Binali Yıldırım

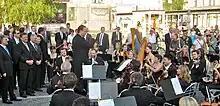
Yıldırım accompanying President Abdullah Gül on a visit to Ljubljana, Slovenia in 2010

Yıldırım presided over a new Transport Ministry initiative to vastly upgrade airports that were regarded to be in 'discarded condition'. Under the new scheme, numerous airports were closed for refurbishment. Following improvement work, the Tokat, Kahramanmaraş, Sivas, Gaziantep and Çanakkale airports were re-opened in 2006 while Balıkesir Airport and Kars Harakani Airport was reopened by Yıldırım in 2007. A new international terminal at İzmir Adnan Menderes Airport was opened in 2006, with Yıldırım also present at the opening of a new domestic terminal in 2014. New terminal buildings for Erzincan Airport and Mardin Airport were both opened in 2011 and a new international terminal for Milas–Bodrum Airport was completed in 2012. Major improvements to Balıkesir Koca Seyit Airport and Kastamonu Airport were completed in 2010 and 2013 respectively.